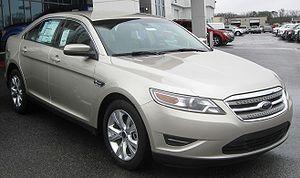
La Ford Taurus est un modèle du constructeur américain Ford lancé en 1985 et uniquement destiné au marché nord-américain, concurrente de la Chevrolet Impala et de la Dodge Charger. Depuis sa commercialisation, la Taurus a eu un succès incontestable et a été produite à 7 519 919 exemplaires entre 1985 et 2006. En 2006, Ford la retire de son offre, puis la réintroduit un an plus tard, sous la forme d'une Five Hundred restylée.